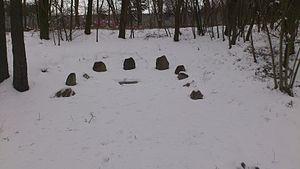
lieu commémoratif Schacht Schermen